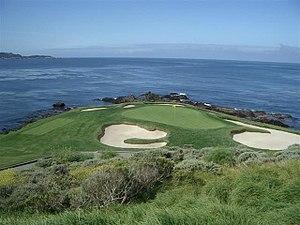
Le Pebble Beach Golf Links est un terrain de golf situé à Pebble Beach en Californie, sur la côte ouest des États-Unis.